Sky position (RA, Dec in degrees): 117.066, 17.602
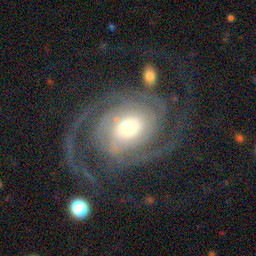
Galaxy morphology: Unbarred Loose Spiral Galaxies